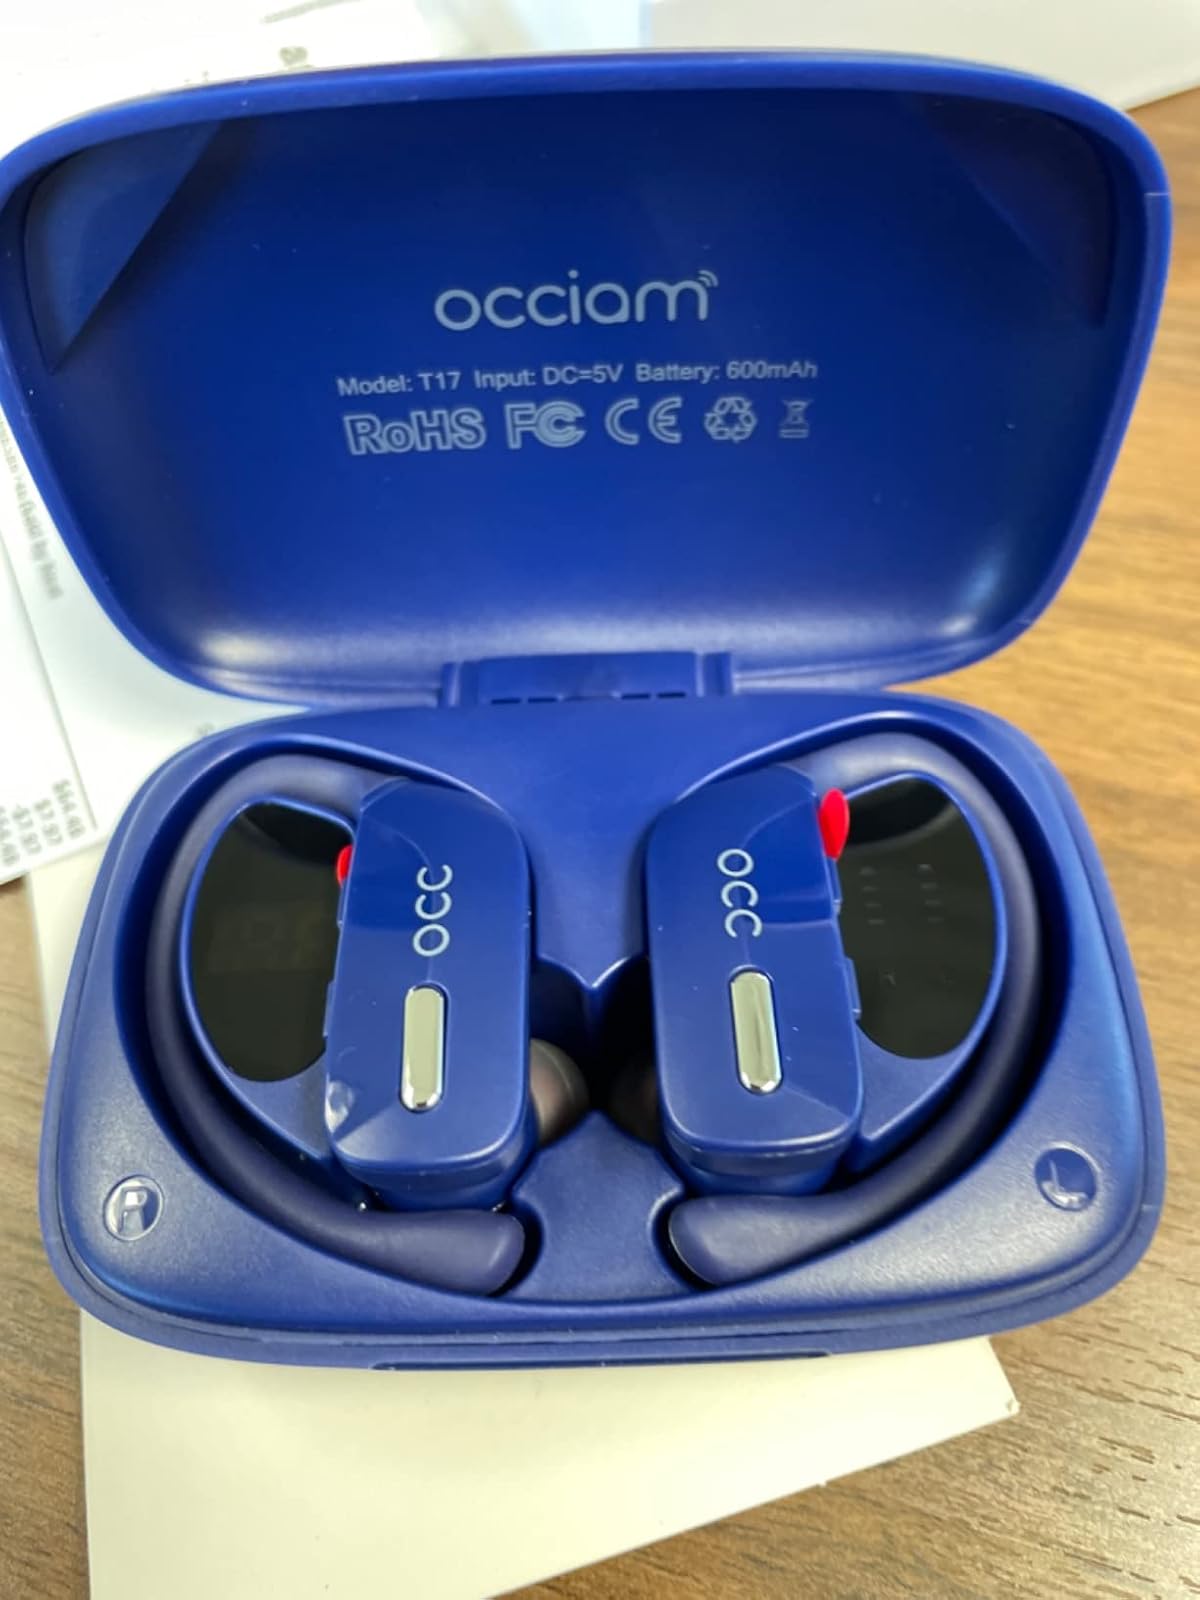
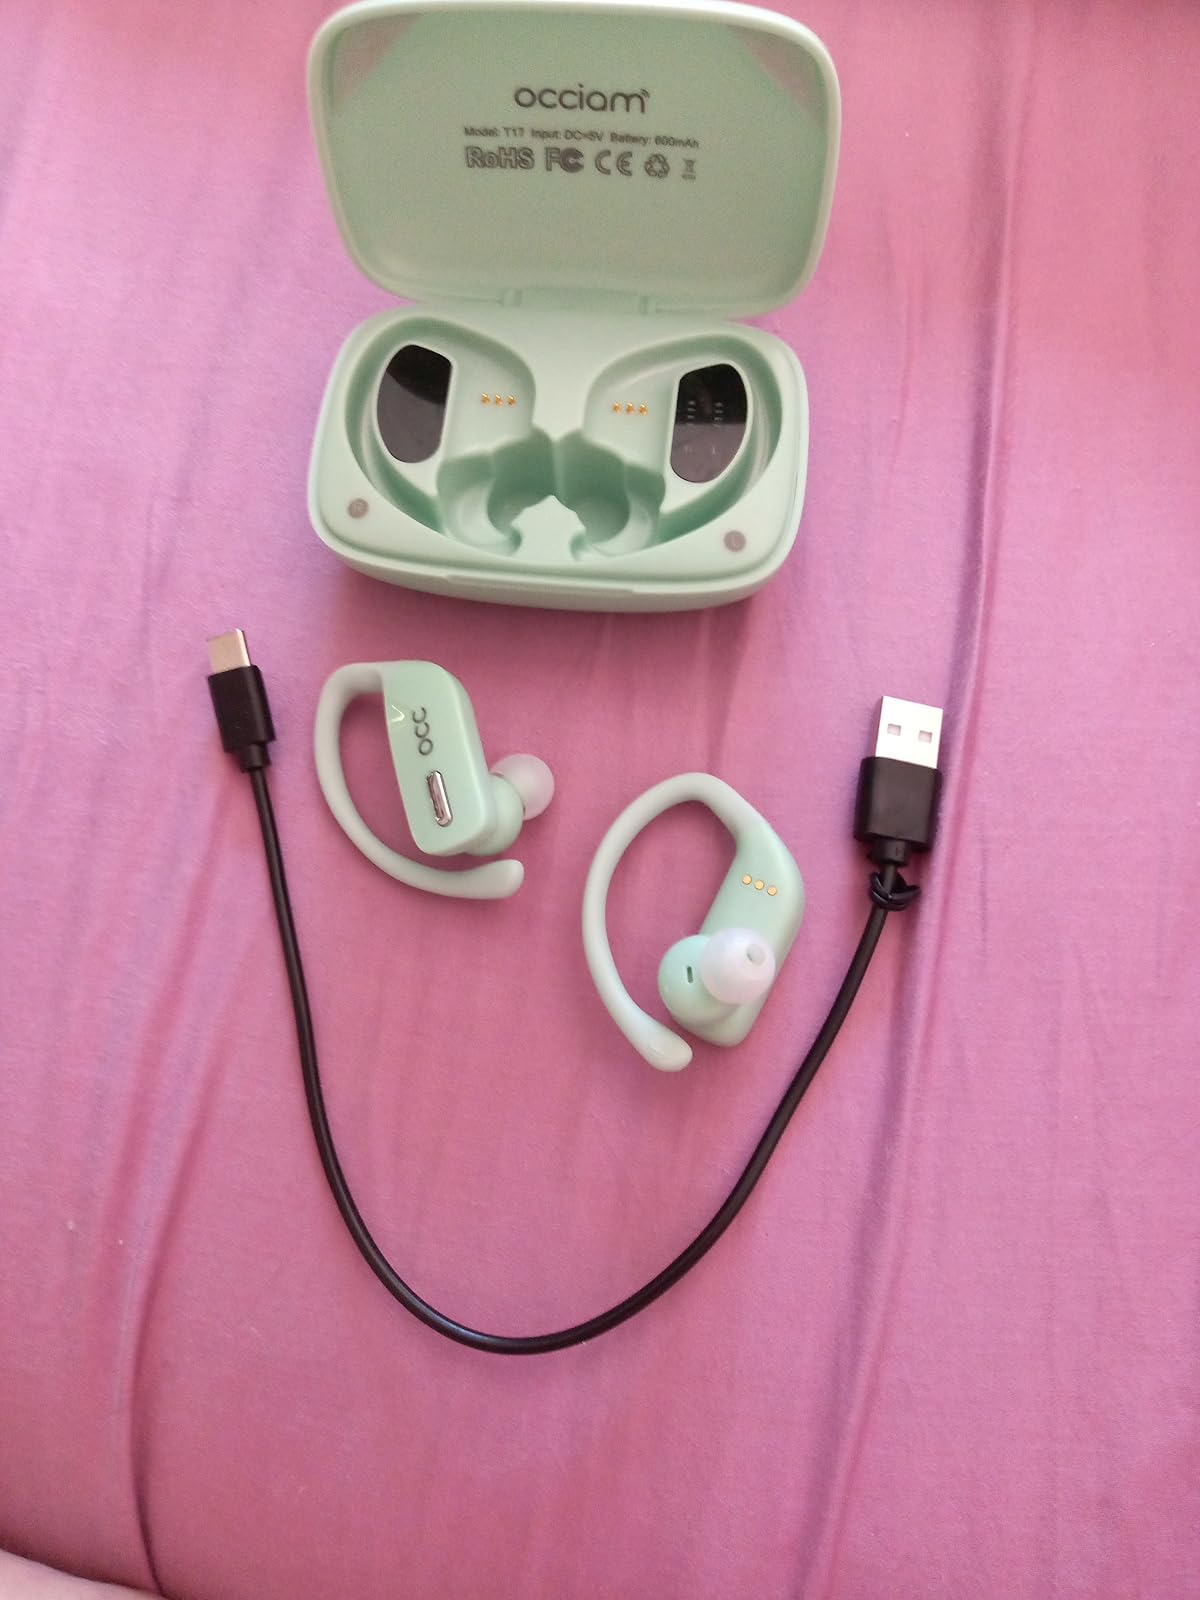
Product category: earbuds
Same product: no